Kofi Kingston

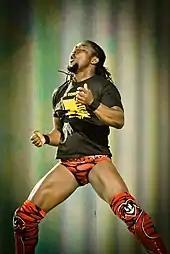
Kingston in December 2010

On the October 15 episode of "SmackDown", Kingston defeated Drew McIntyre to earn a spot on Team SmackDown at Bragging Rights. At Bragging Rights, Team SmackDown defeated Team Raw. On the December 3 episode of "SmackDown", Kingston defeated Jack Swagger to become the number one contender for the Intercontinental Championship, but failed to win back the title when Swagger attacked him during the match. At , Kingston competed in a triple threat ladder match for the Intercontinental Championship, which was won again by Ziggler. On the January 7, 2011, episode of "SmackDown", Kingston defeated Ziggler to become the Intercontinental Champion for a third time. Immediately following the match, acting General Manager Vickie Guerrero ordered that Ziggler invoke his rematch clause straight away, but Kingston quickly pinned Ziggler again to retain his championship. Kingston then moved into a feud with Alberto Del Rio, which culminated in a non-title match at Elimination Chamber, which Kingston lost. On the March 25 episode of "SmackDown", Kingston lost the Intercontinental Championship to Wade Barrett. On the April 1 episode of "SmackDown", Kingston won his rematch against Wade Barrett by disqualification. At WrestleMania XXVII, after Vladimir Kozlov was injured at the hands of The Corre, Kingston was chosen as Kozlov's replacement in an eight-man tag team match involving Kingston, Kane, Big Show, and Santino Marella versus The Corre, which Kingston's team won.